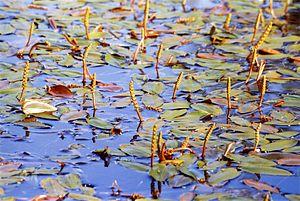
Le potamot nageant est une plante aquatique de la famille des Potamogétonacées.